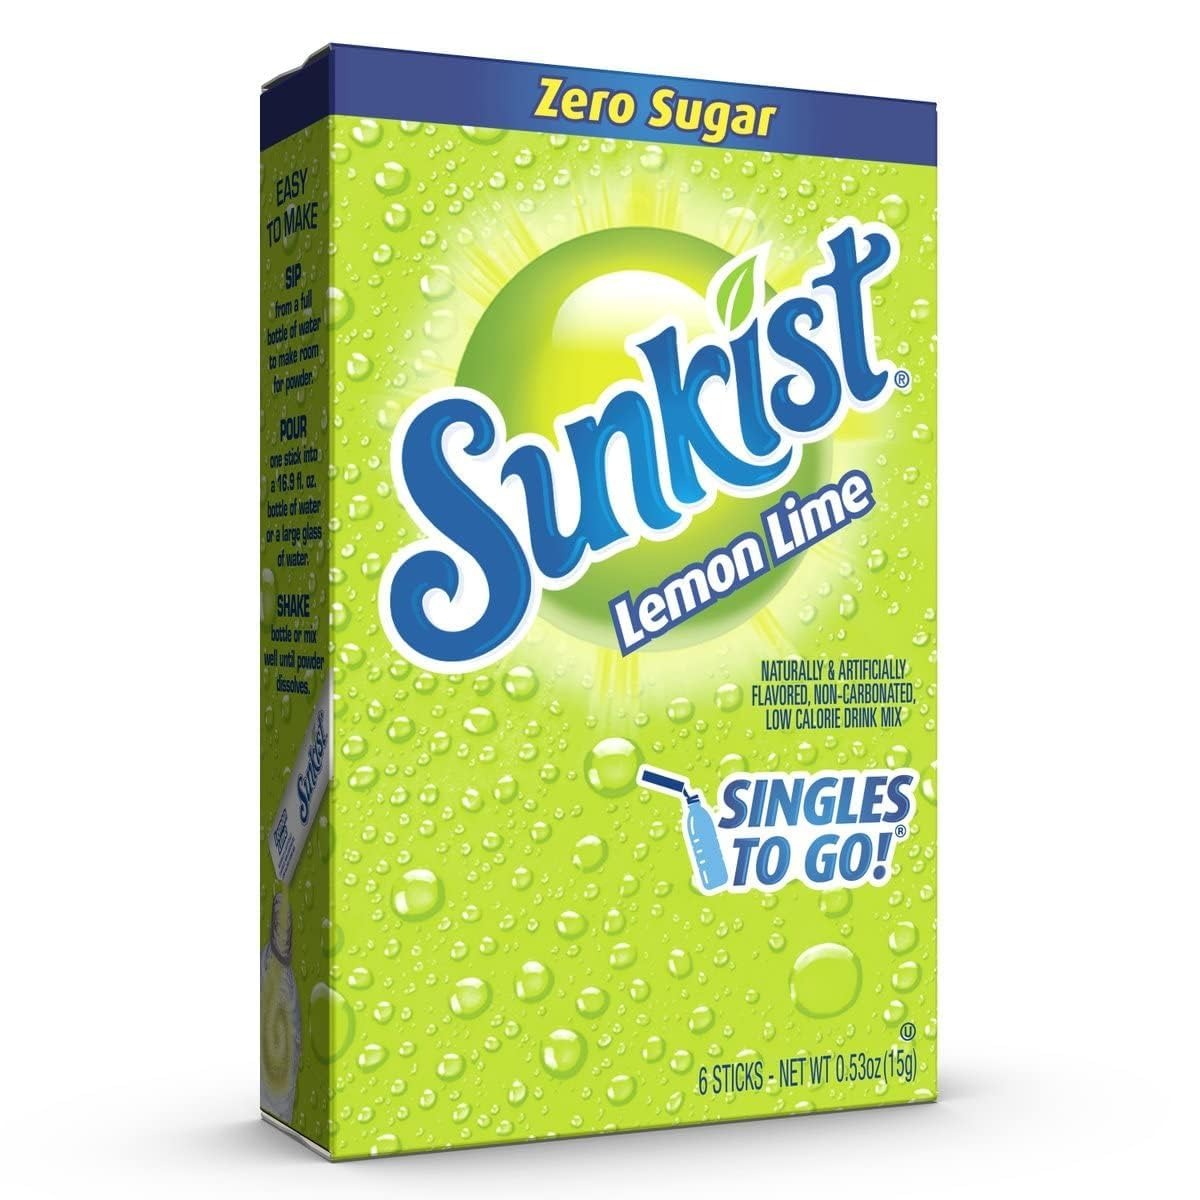
Item Name: Sunkist Soda Lemon Lime Singles To Go Drink Mix, 0.53 OZ, 6 CT (Pack of 5)
Bullet Point 1: ZERO SUGAR: Sunkist Soda Singles To Go Drink Mix is sugar free, caffeine free, and non-carbonated.
Bullet Point 2: ON-THE-GO FLAVOR: With the individually portioned packets, you can enjoy the signature Sunkist Soda flavor in your car, during work, or wherever you go.
Bullet Point 3: GREAT TASTE: Bursting with flavor, Sunkist Soda Singles To Go Drink Mix is a quick and easy way to energize the average bottle of water!
Bullet Point 4: CONVENIENT: Perfectly portioned, each packet of Sunkist Singles To Go has just the right amount of flavor for one average-sized water bottle. Simply pour the packet into a water bottle, shake, and enjoy one of the coolest refreshments under the sun.
Bullet Point 5: 5 Boxes with 6 packets each for a toatl of 30 servings
Product Description: Now you can take the great taste of Sunkist Soda anywhere you go. Bursting with flavor, Sunkist Soda Singles To Go are a quick and easy way to make your water more fun! Each box contains 6 powdered drink mix sticks that are your go-to choice for a delicious drink. Each serving is sugar free, caffeine free, and non-carbonated. With the individually portioned packets, you can enjoy the signature Sunkist Soda flavor in your car, during work, or wherever you go. Simply pour one packet into a water bottle, shake, and enjoy! Sunkist Soda was launched in 1986 in the Orange Soda flavor. Since then, it has expanded to include more flavor varieties, offering the coolest refreshments under the sun.
Value: 2.65
Unit: Ounce

Price: 9.99